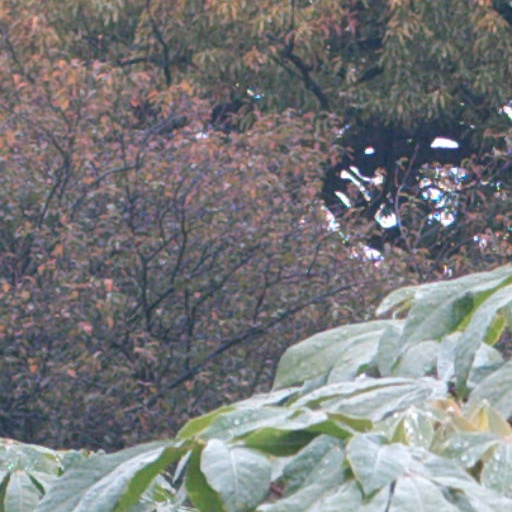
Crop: cassava